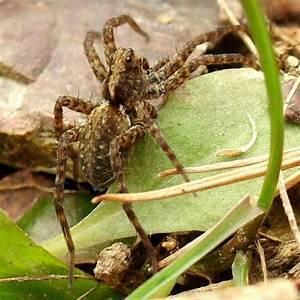
spider